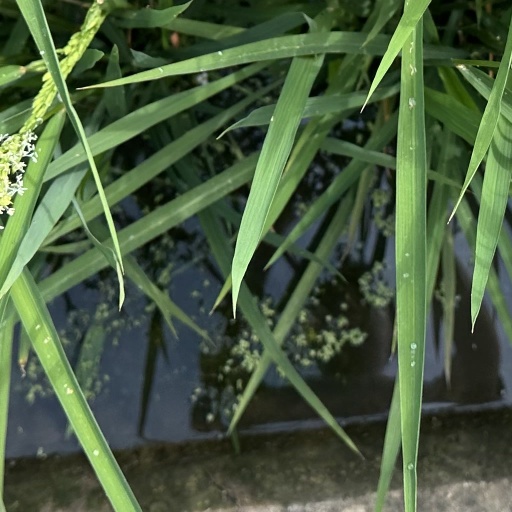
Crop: rice